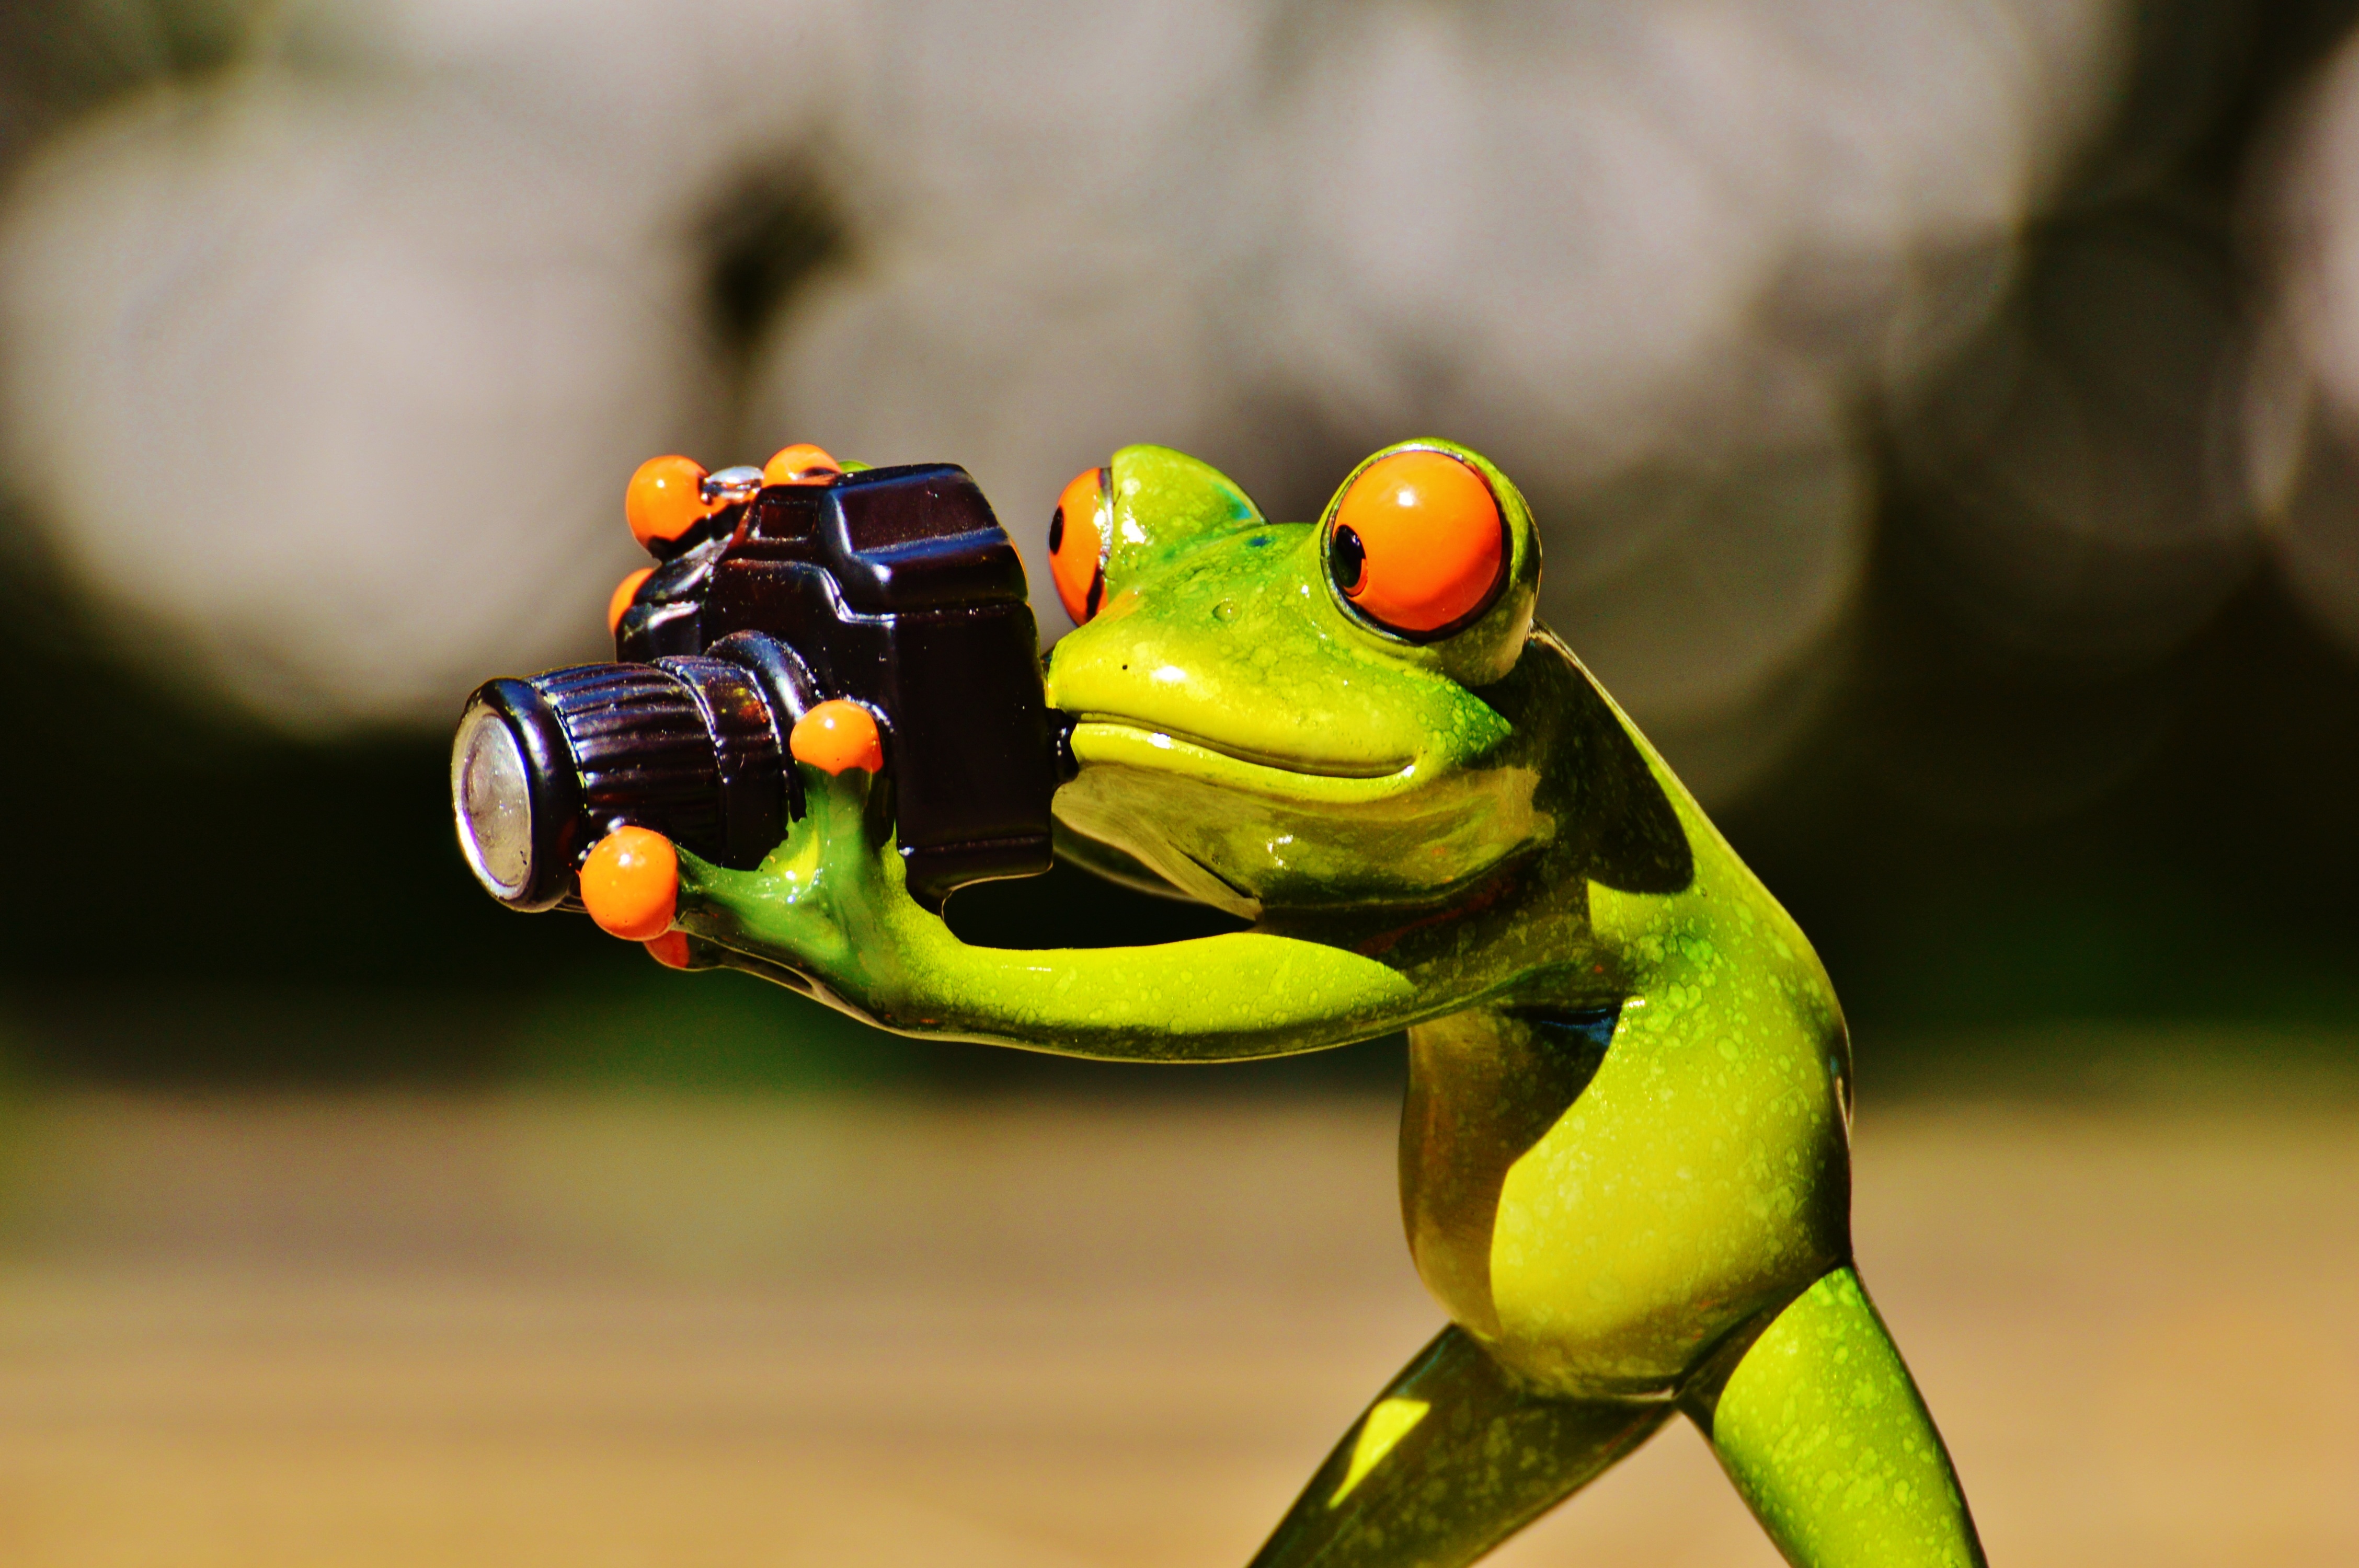
camera, photographer, model, green, frog, amphibian, yellow, lady, fauna, cocktail, tree frog, close up, posing, fun, photograph, vertebrate, funny, are, macro photography, photo model